Victoria Square House

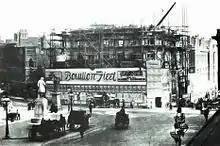
The Head Post Office under construction in 1890.

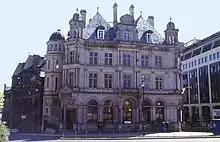
The old Post Office in 1983, after cleaning and before demolition of the rear building. Note that the central arch is not yet a doorway. One Victoria Square is visible to the right.

Before the site was cleared in 1888—9, it contained a number of smaller buildings including Corbett's Temperance Hotel, Joe Hillman's dining rooms, the Theatre Royal, Christ Church School associated with the nearby church and the 'London Hatters', a small hat shop, amongst many other small shops and Georgian terraces. These buildings were most probably the first buildings built on the site as Birmingham began to expand during the 19th century.